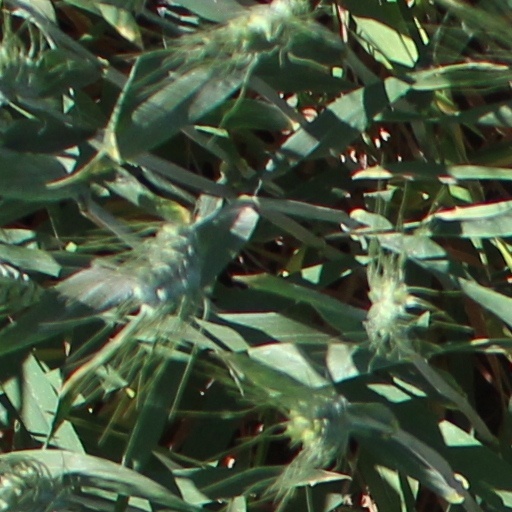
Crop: wheat